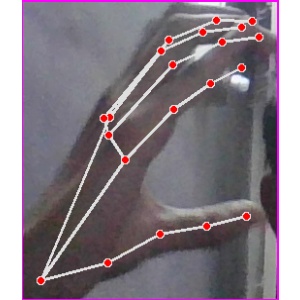
अक्षर: ऋ